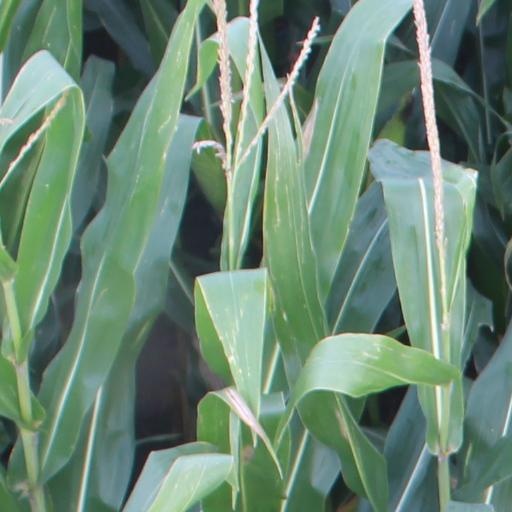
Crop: maize; corn